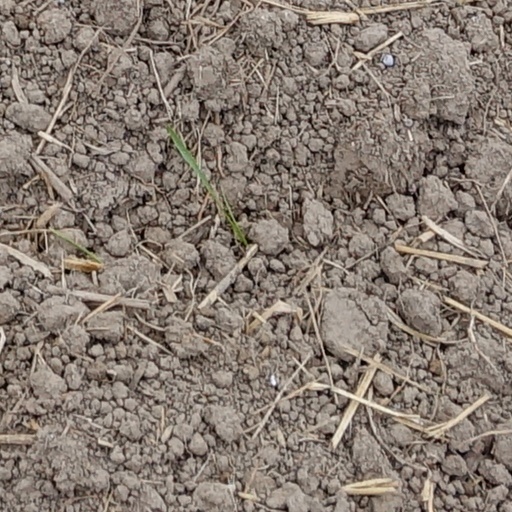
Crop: wheat